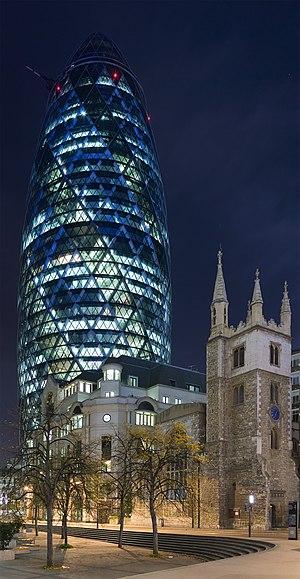
Le 30 St Mary Axe est une construction située dans le quartier d’affaires de la City de Londres en Angleterre. En référence à sa forme, les Londoniens ont pris l'habitude de l'appeler the Gherkin.